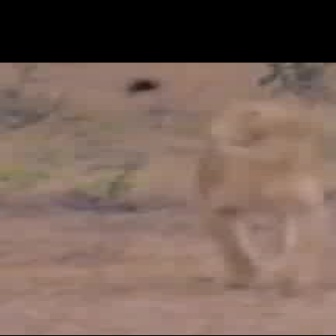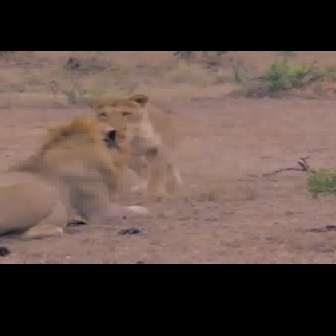
  Please identify the target specified by the bounding box [118,75,330,287] in the first image and locate it in the second image. Return the coordinates in [x_min,y_min,x_max,y_max] format.
Answer: [79,94,182,197]